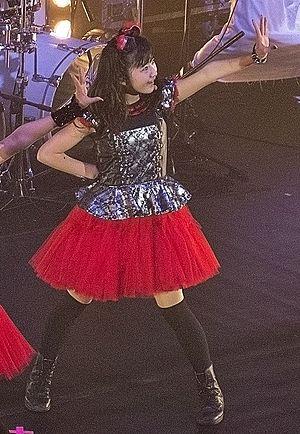
Yui Mizuno, née le 20 juin 1999, est une chanteuse, actrice et idole japonaise, ex-membre du groupe féminin japonais Sakura Gakuin et ainsi que ses sous-unités Twinklestars et Mini-Patissier. Elle est surtout connue pour avoir fait partie du groupe Babymetal de 2010 à 2018.